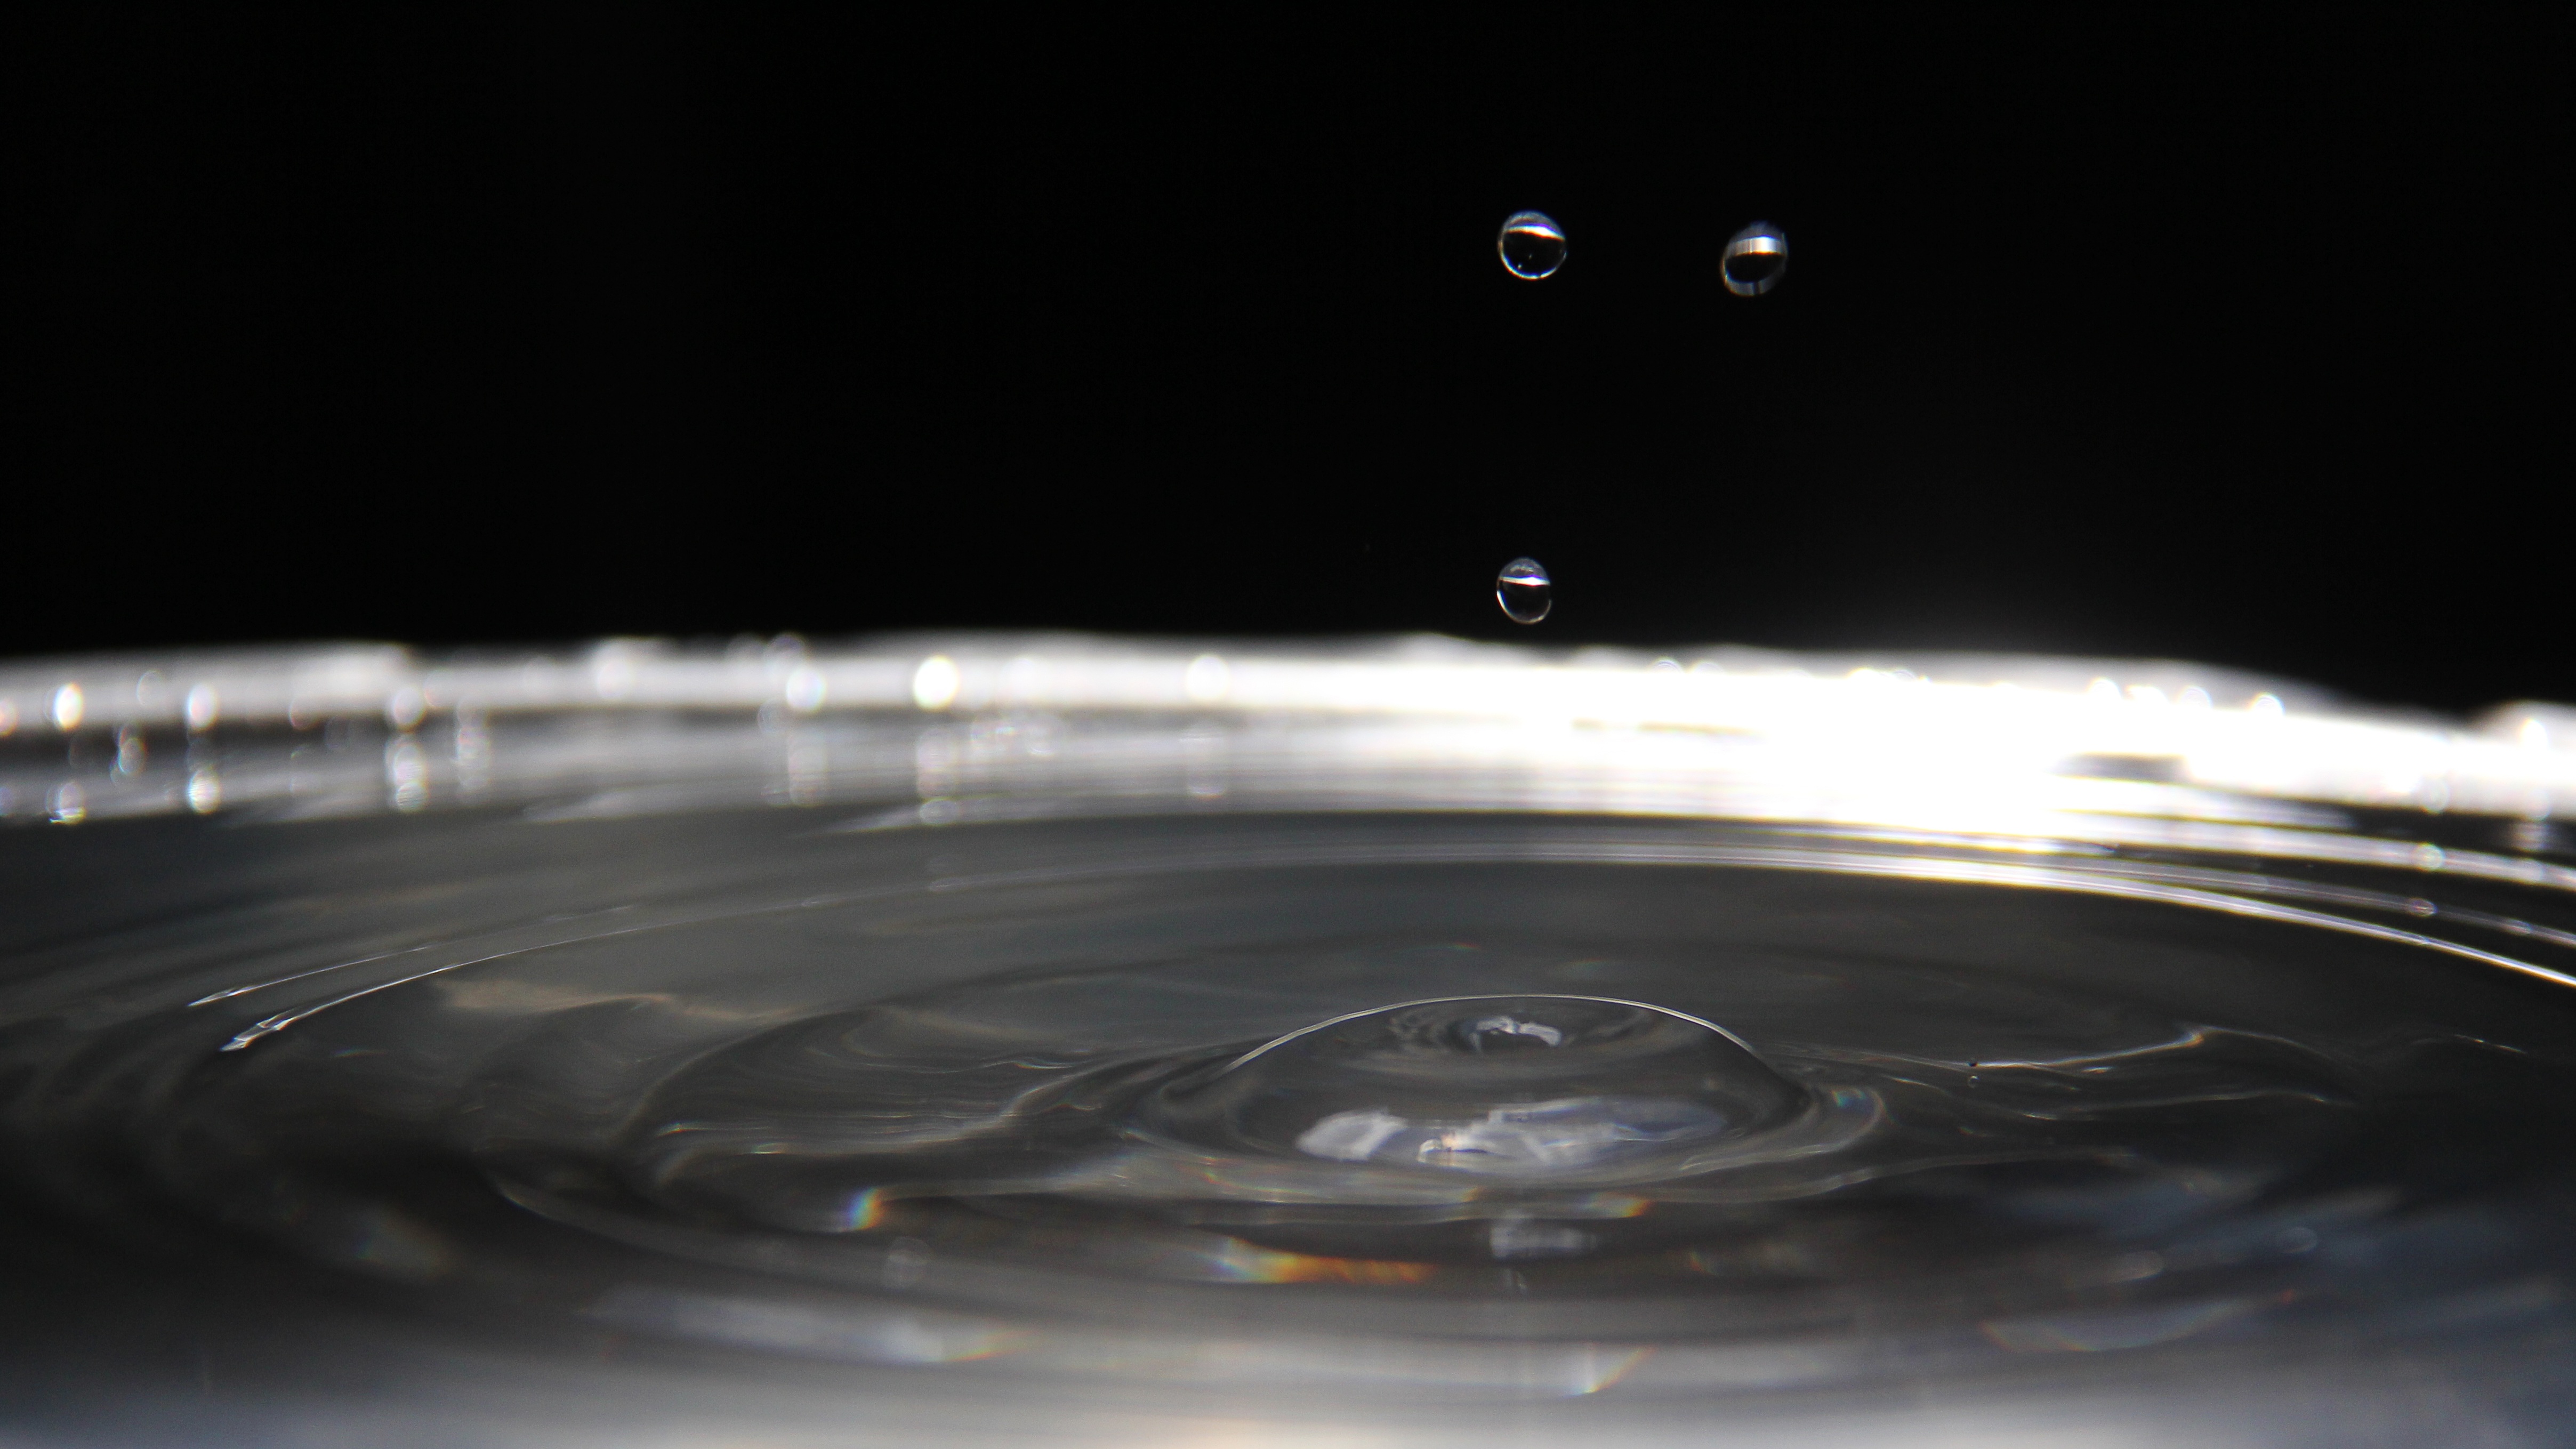
water, drop, light, night, reflection, darkness, black, circle, close up, drops, shape, macro photography, astronomical object, atmosphere of earth, tribbles